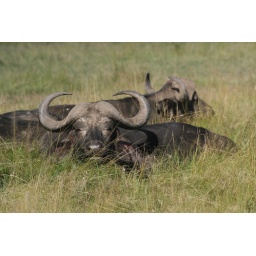
male buffalo. the most feared animal in africa